Hanneke Niens

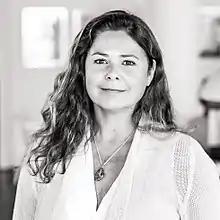

Hanneke Niens is a Dutch Oscar nominated producer of films, dramaseries and documentaries and owner and CEO of the production company KeyFilm (2008 - present). She incidentally guest tutored at the Netherlands Film Academy and the international audiovisual organization EAVE.